RMS Empress of Britain (1905)

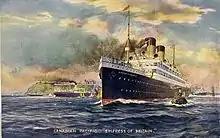
"Empress of Britain" in a 1920s postcard

The end of the war in Europe meant a change for "Empress of Britain." Reports of the arrival and departure of the "Empress" were published in "The New York Times" in December 1918, but the Liverpool – New York route was not long-lasting. In March 1919, she resumed the Liverpool-St.John, New Brunswick service for one round-trip voyage. On 4 May 1919 she returned CEF (Canadian Expeditionary Force) troops from England to Canada. The ship was then returned to Fairfield's yard on the Clyde, where she was converted from coal to oil fuel and the passenger accommodations were modernised. On 9 January 1920, she returned to service on the Liverpool – Quebec crossings.